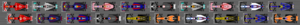
Le Grand Prix automobile de Monaco 2017, disputé le 28 mai 2017 sur le circuit de Monaco, est la 962ᵉ épreuve du championnat du monde de Formule 1 courue depuis 1950. Il s'agit de la soixante-quatrième édition du Grand Prix de Monaco comptant pour le championnat du monde de Formule 1 et de la sixième manche du championnat 2017. Fernando Alonso fait l'impasse sur cette course pour disputer les 500 miles d'Indianapolis ; il est remplacé par Jenson Button, pilote de réserve de l'équipe, qui prend son premier départ de la saison, son 306ᵉ en Formule 1.